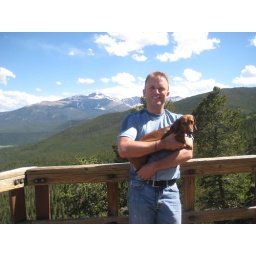
On the trail ridge road - highest paved highway in the US.  Closed in winter, amazing in the summer.